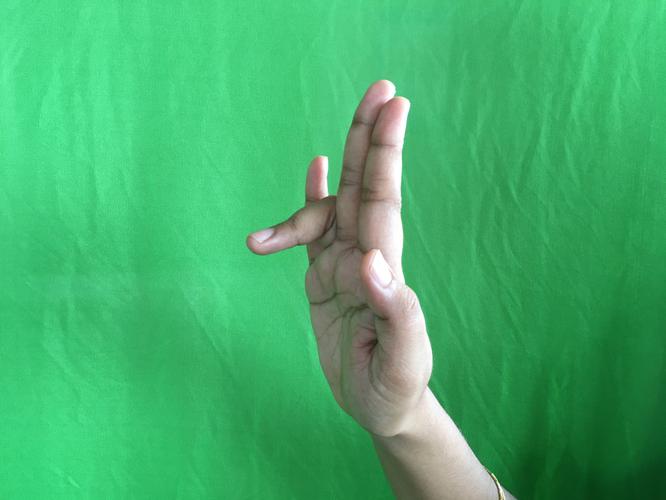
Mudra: Tripathaka
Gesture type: single_hand